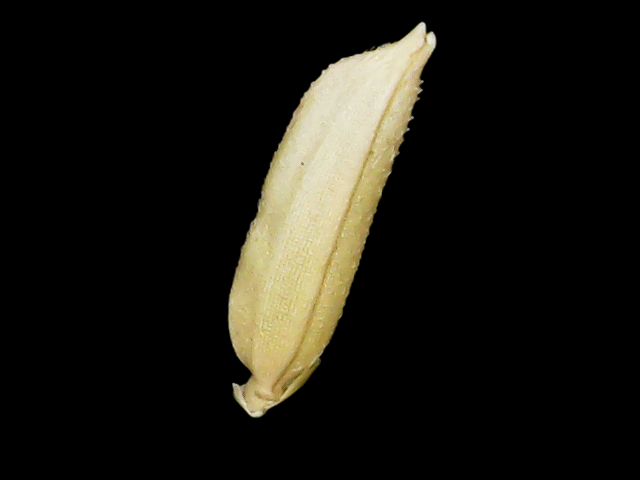
Rice variety: Binadhan07